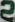
Number: 2